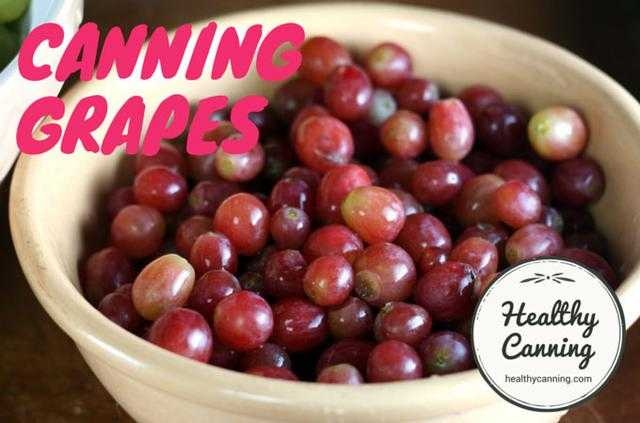
Label: Grapes